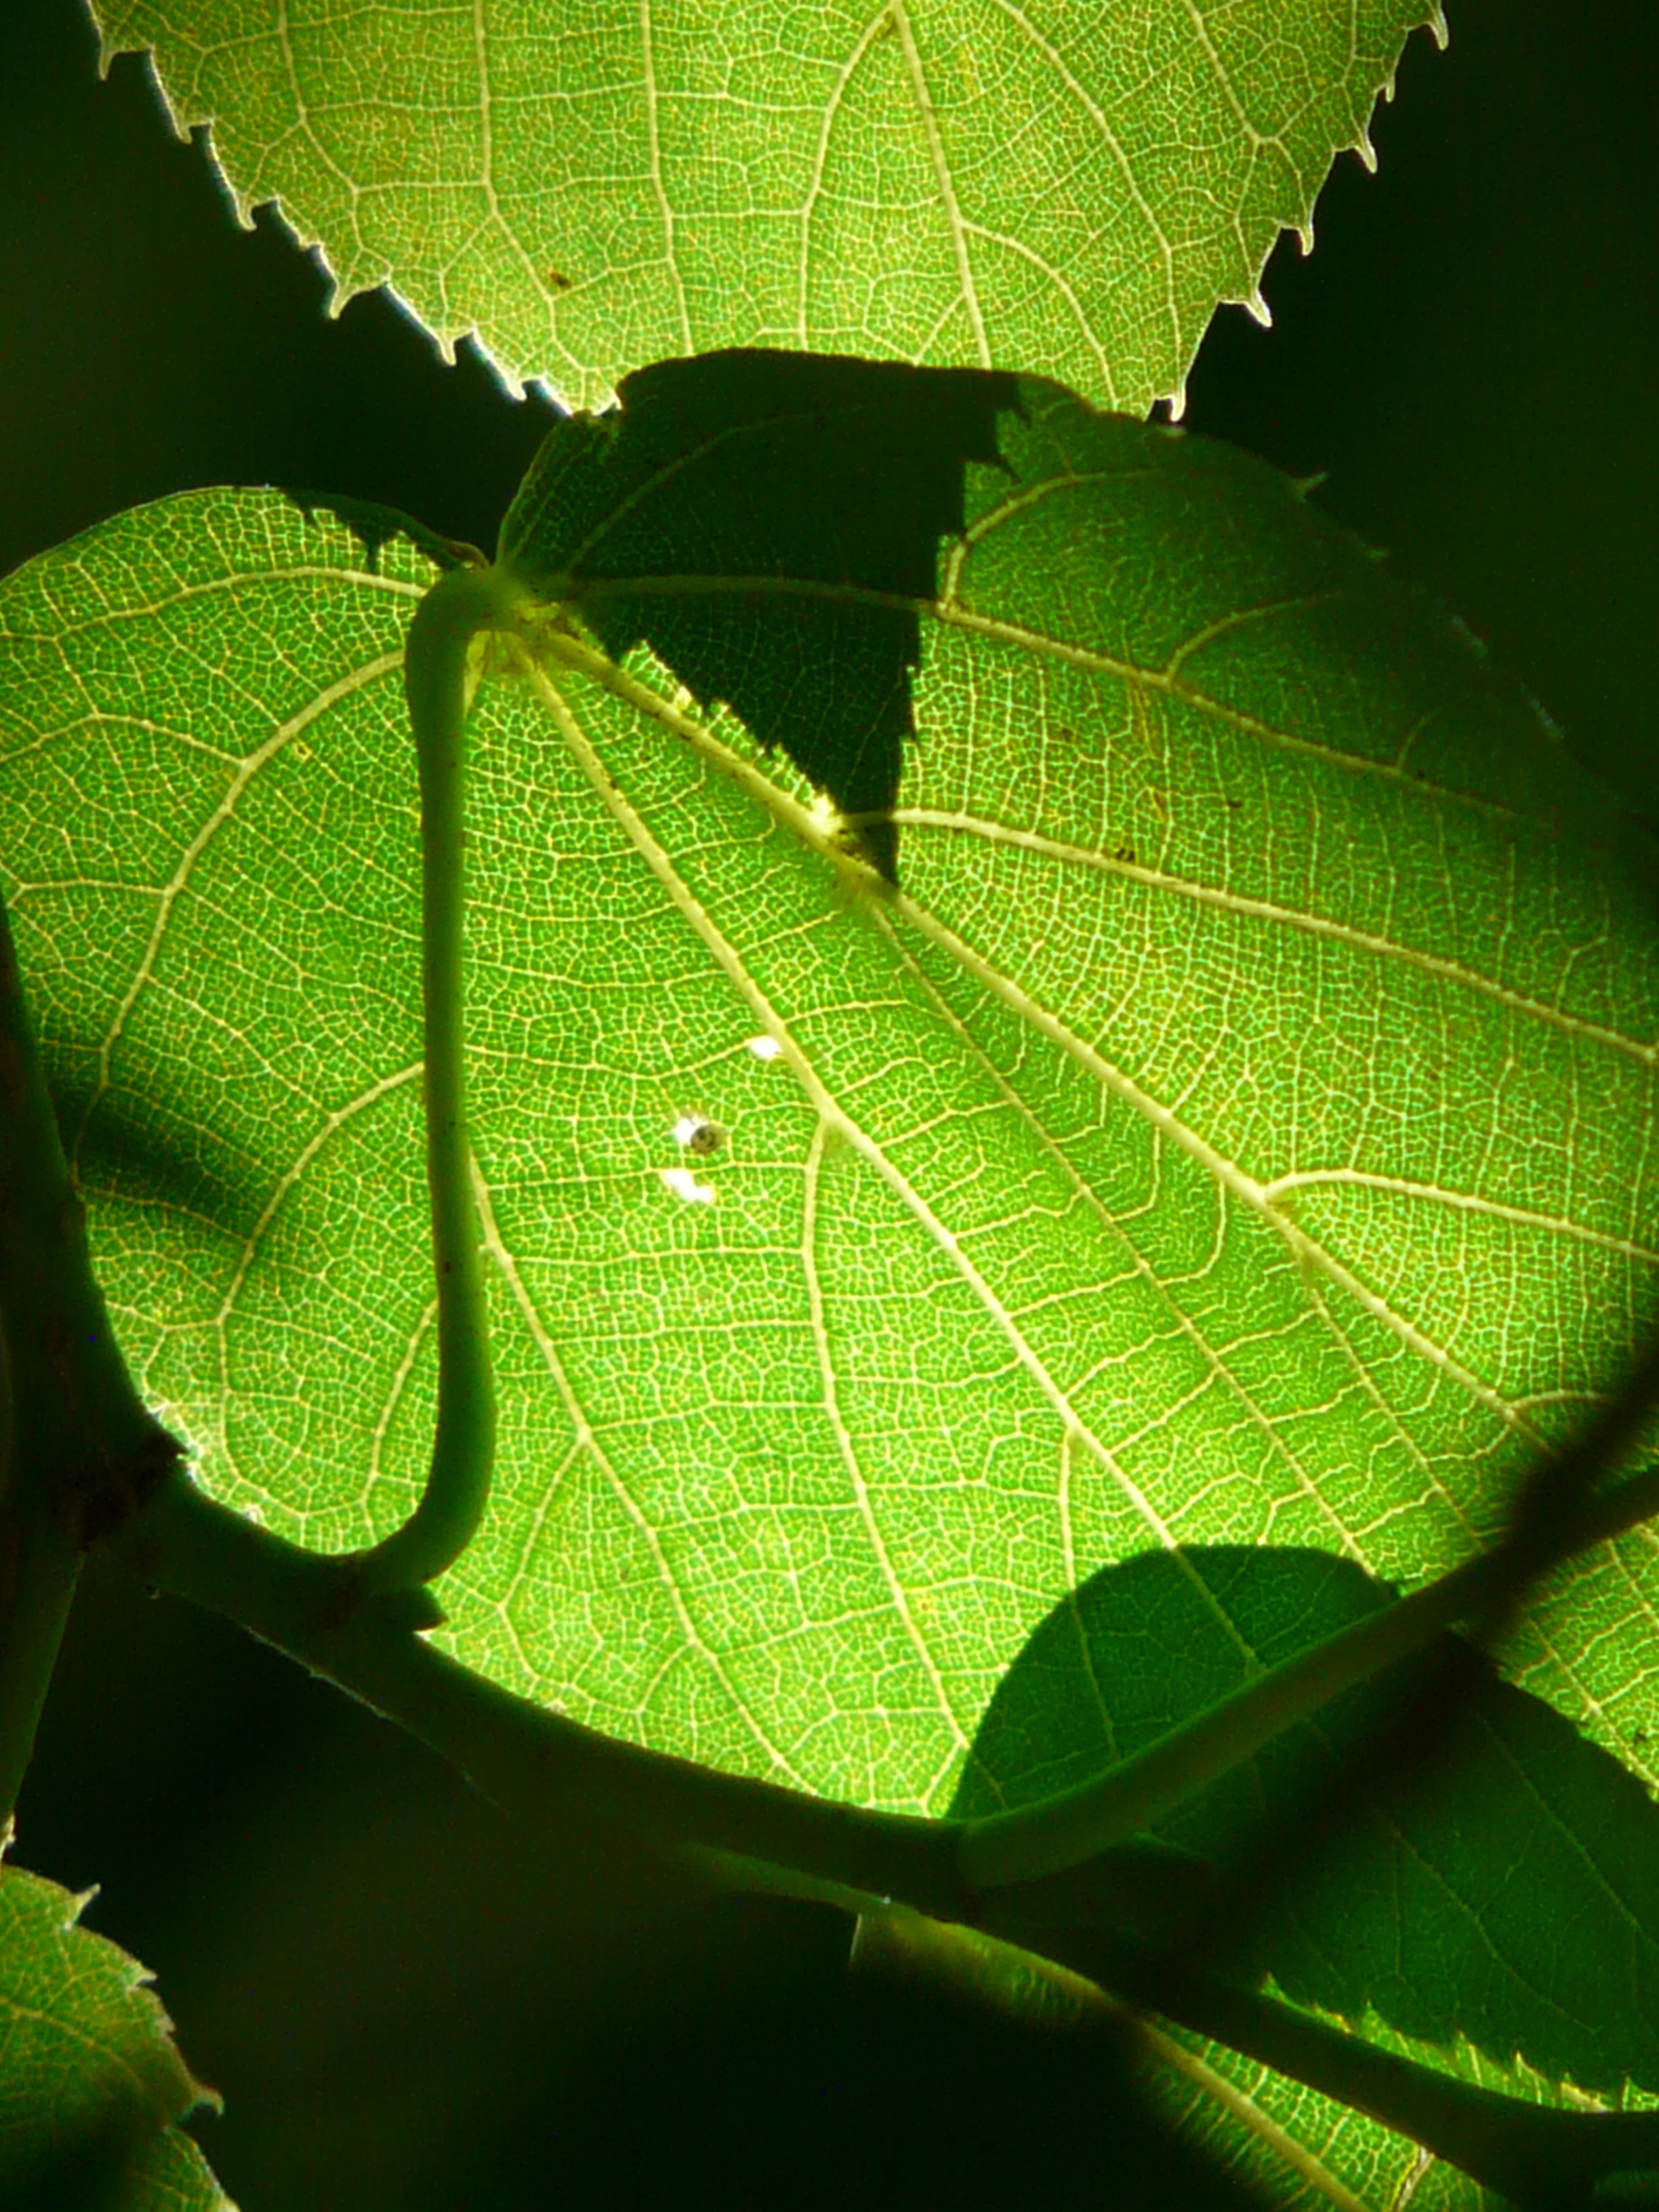
tree, nature, branch, plant, sunlight, leaf, flower, green, botany, flora, leaves, veins, shrub, linde, malvaceae, back light, macro photography, flowering plant, mallow, shine through, leaf veins, tilia, tilioideae, lime plant, tilia cordata, plant stem, woody plant, land plant, winter linde, stone linde